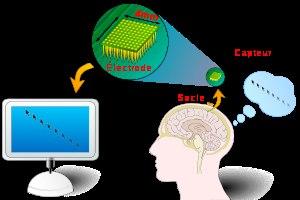
BrainGate est un système d'implants neuronaux mis au point par la société de bio-technologie Cyberkinetics en 2003, en collaboration avec le département de Neurosciences à l'université Brown.
Une interface neuronale directe - abrégée IND ou BCI ou encore ICM est une interface de communication directe entre un cerveau et un dispositif externe. Ces systèmes peuvent être conçus dans le but d'étudier le cerveau, d'assister, améliorer ou réparer des fonctions humaines de cognition ou d'action défaillantes.